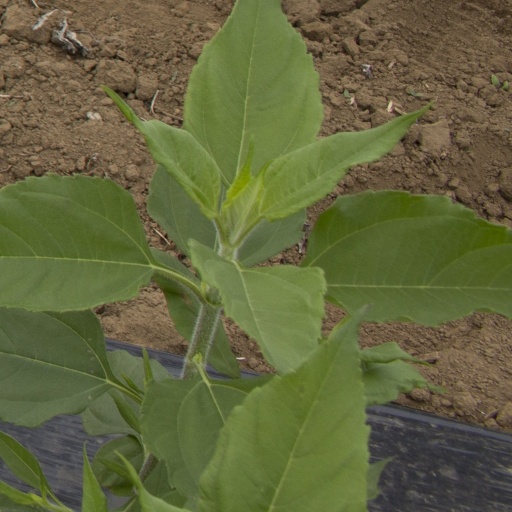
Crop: Jerusalem artichoke